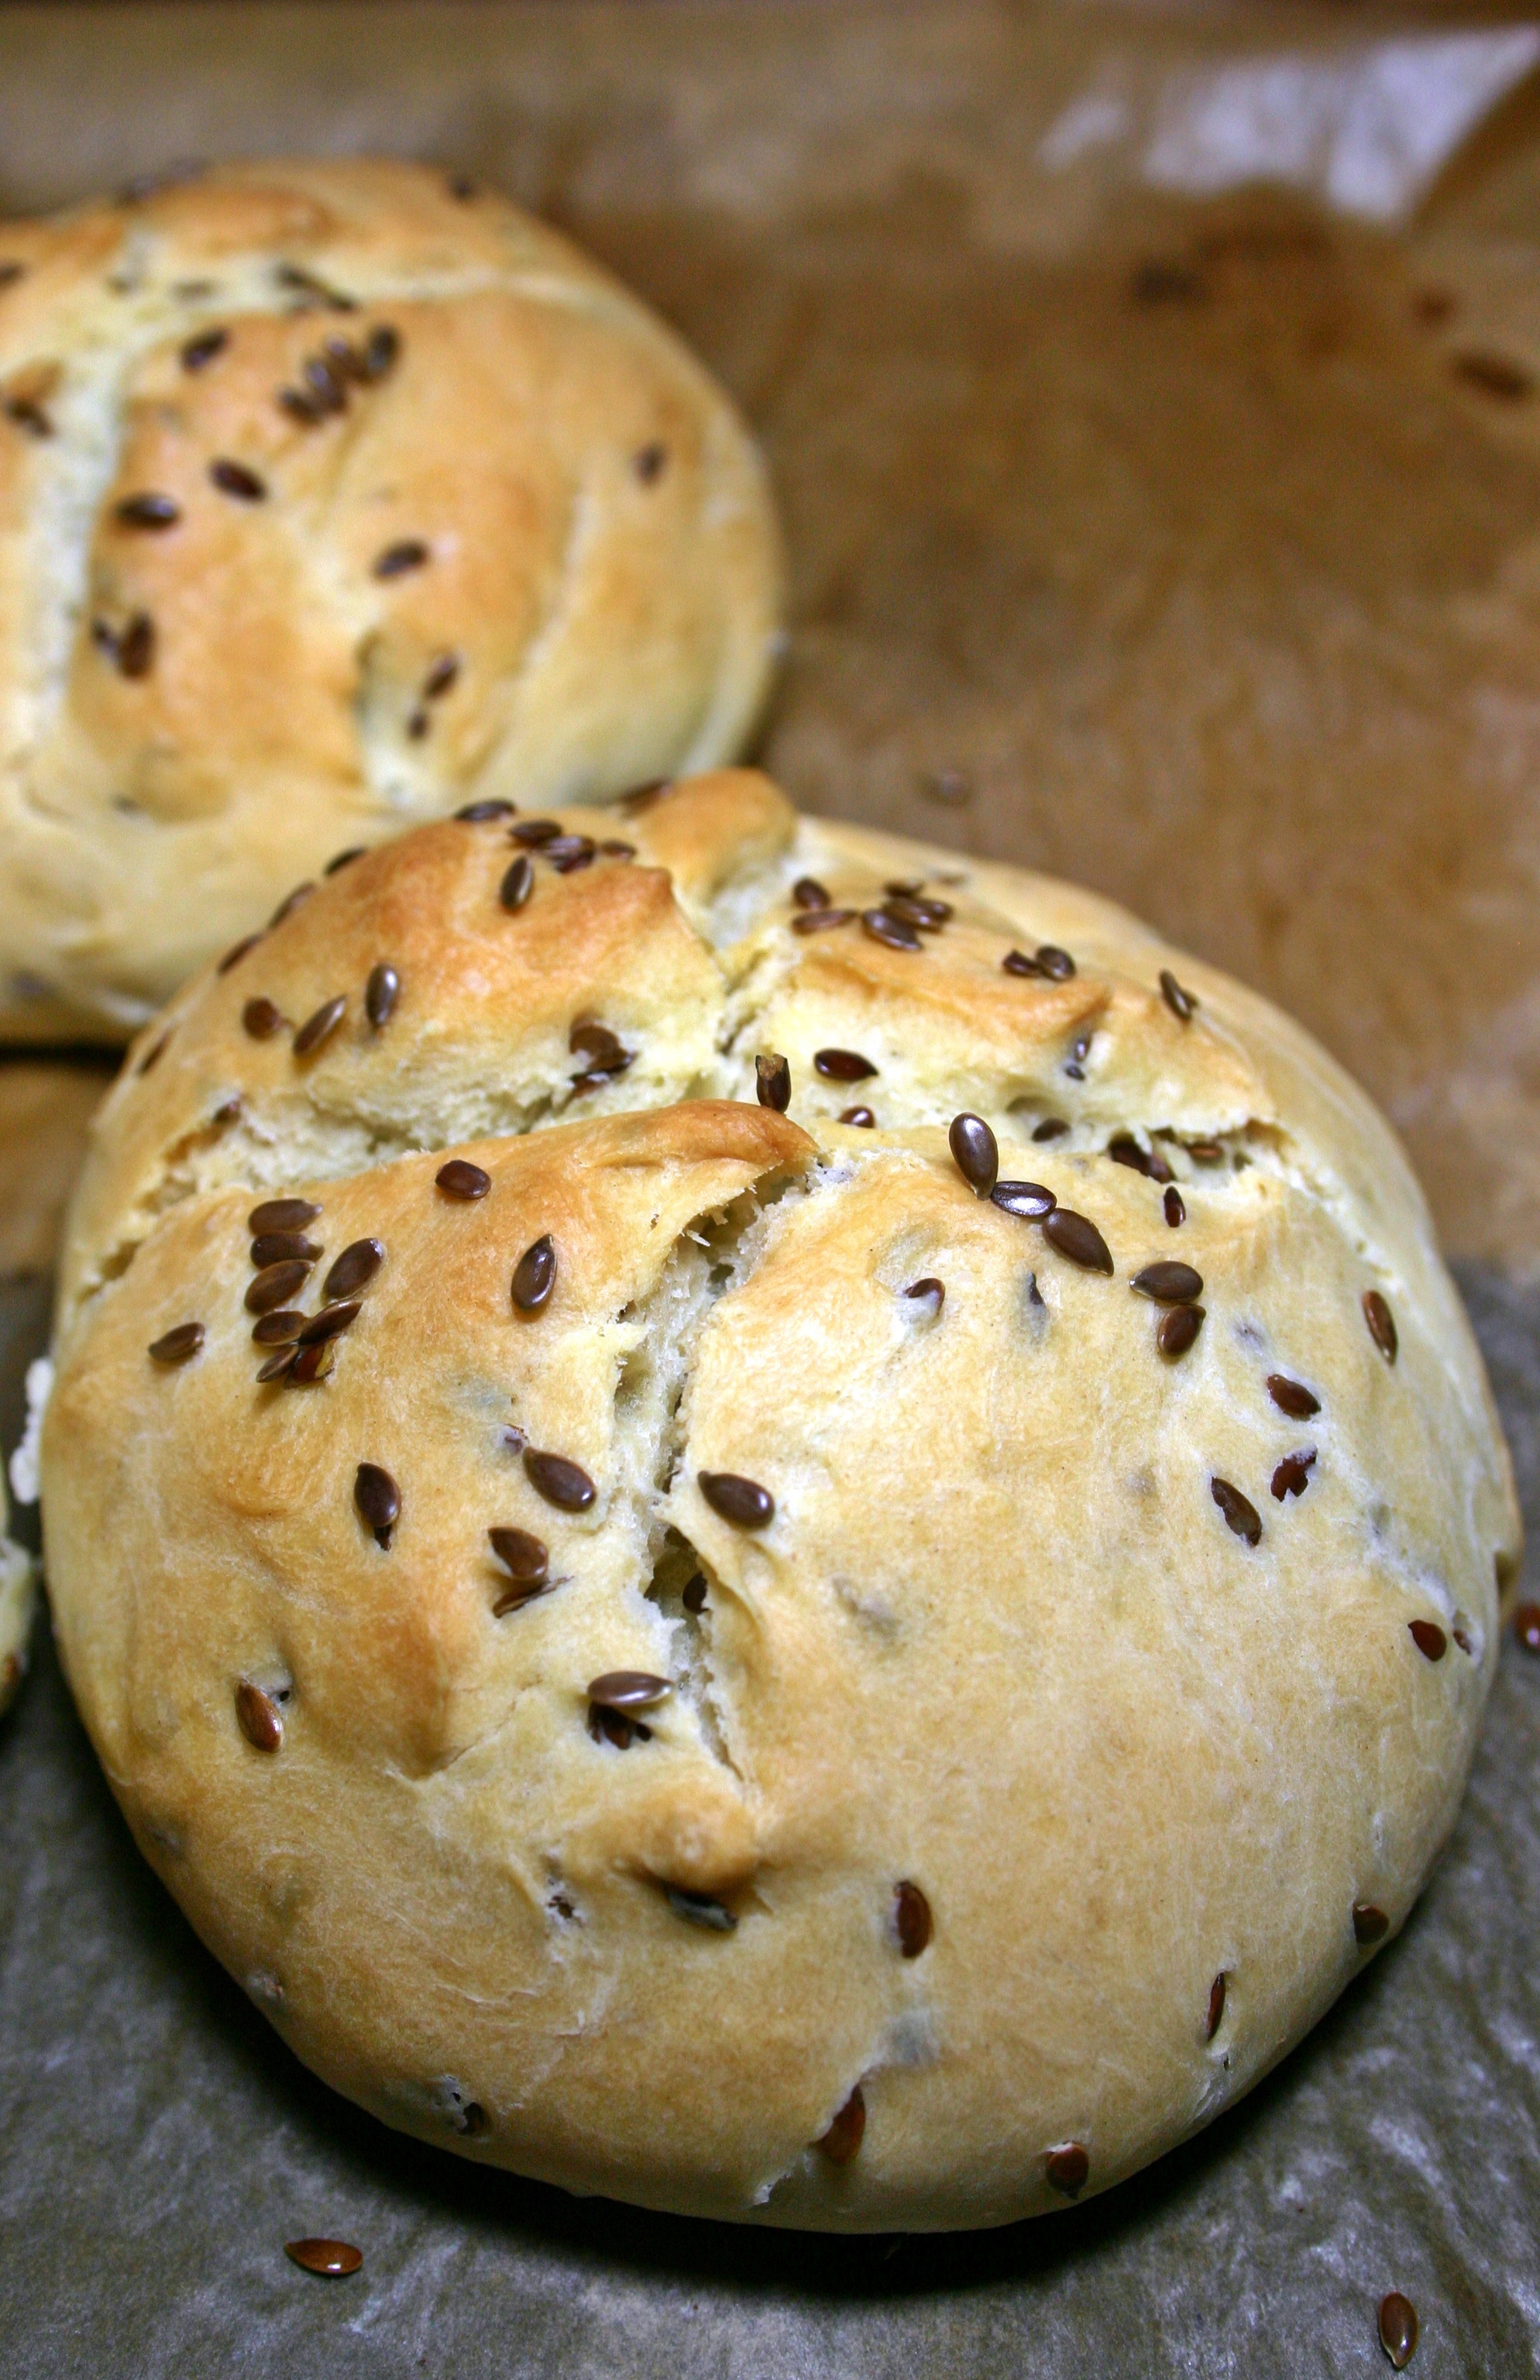
food, produce, breakfast, baking, healthy, snack, dessert, eat, bread, baked, bake, pastries, nutrition, roll, vegan, vegetarian, ciabatta, crispy, baked goods, flax seed, spelt bread, grain bread, selberbacken, arouse, spelt, spelled bun, grass family, snack food, focaccia, soda bread